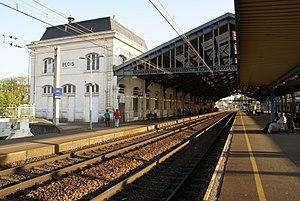
Photo de la gare de Blois (Loir-et-Cher, France).
La gare de Blois - Chambord est une gare ferroviaire française de la ligne de Paris-Austerlitz à Bordeaux-Saint-Jean, située sur le territoire de la commune de Blois, à une vingtaine de kilomètres de Chambord, dans le département de Loir-et-Cher, en région Centre-Val de Loire.